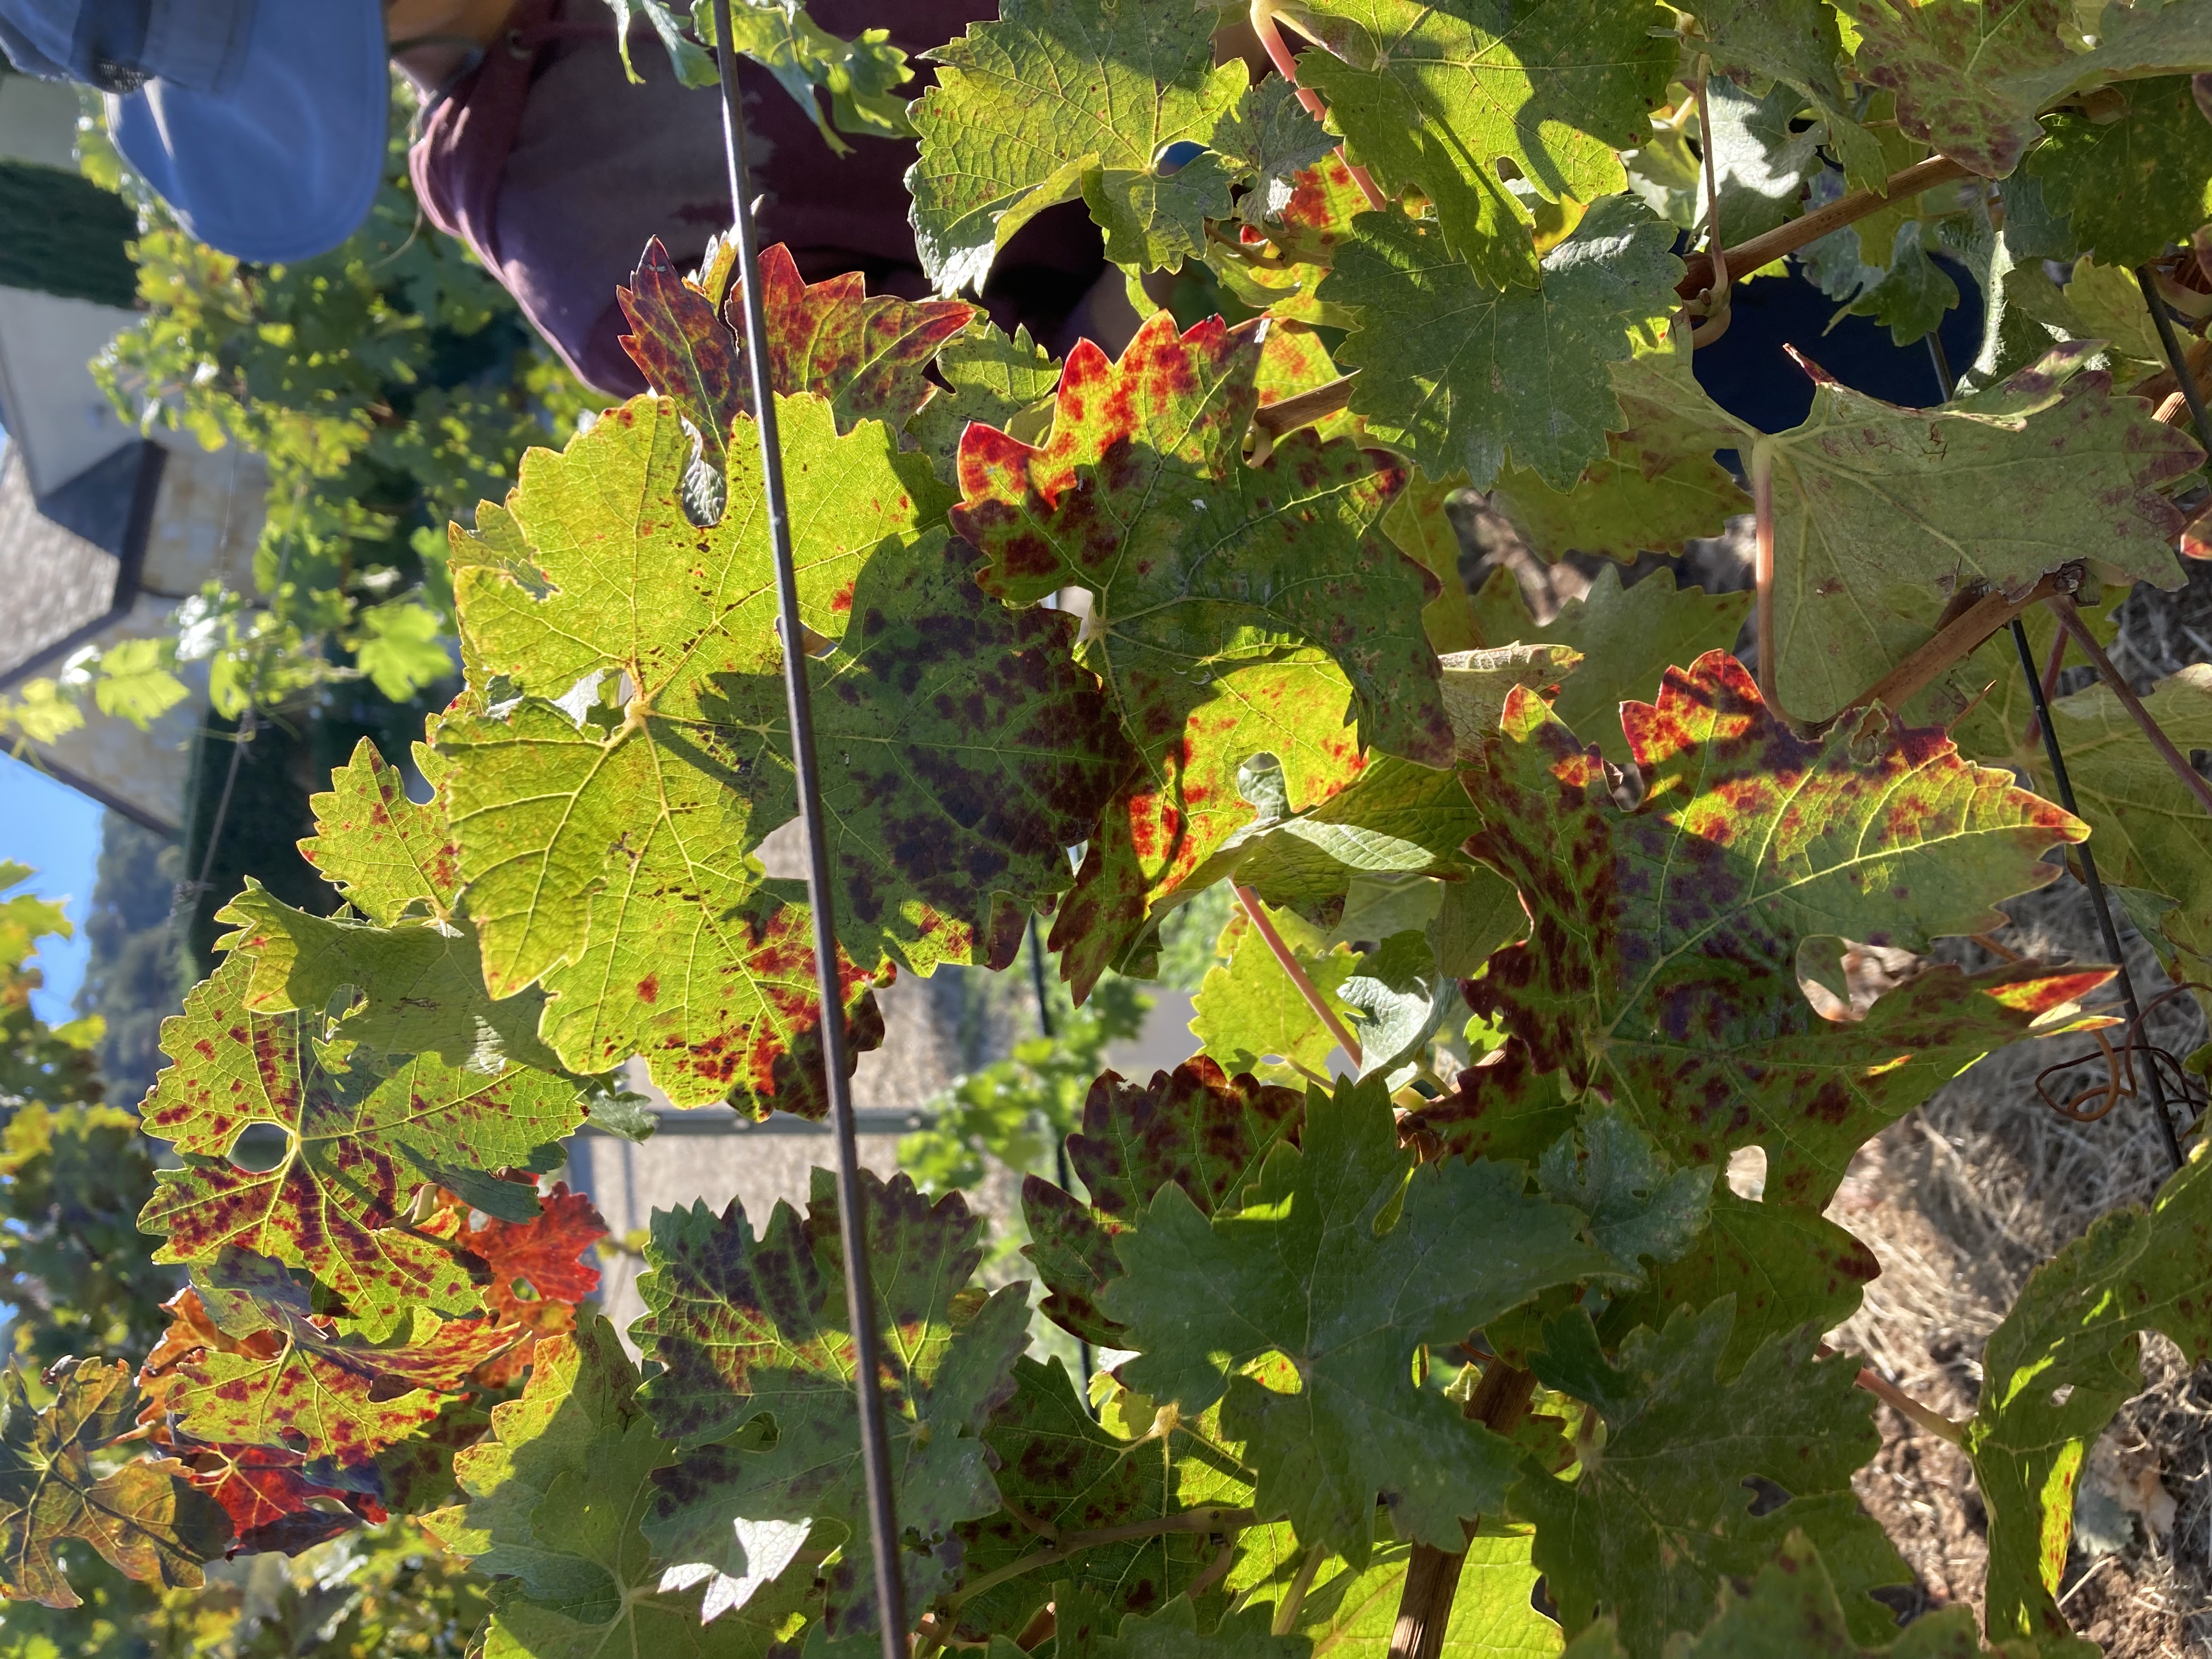
Label: Leafroll 3